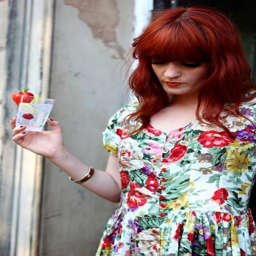
musician of indie rock artist in a vintage floral dress